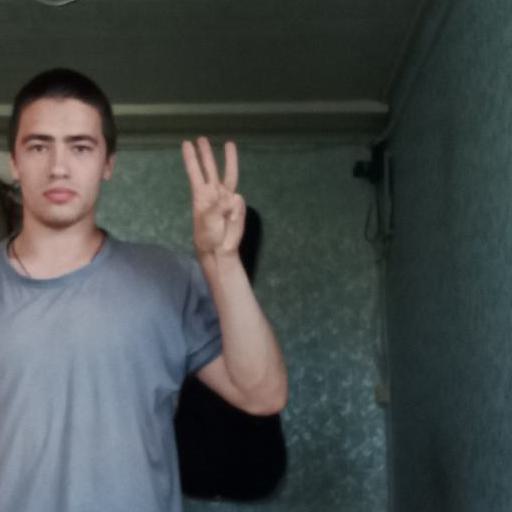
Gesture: three